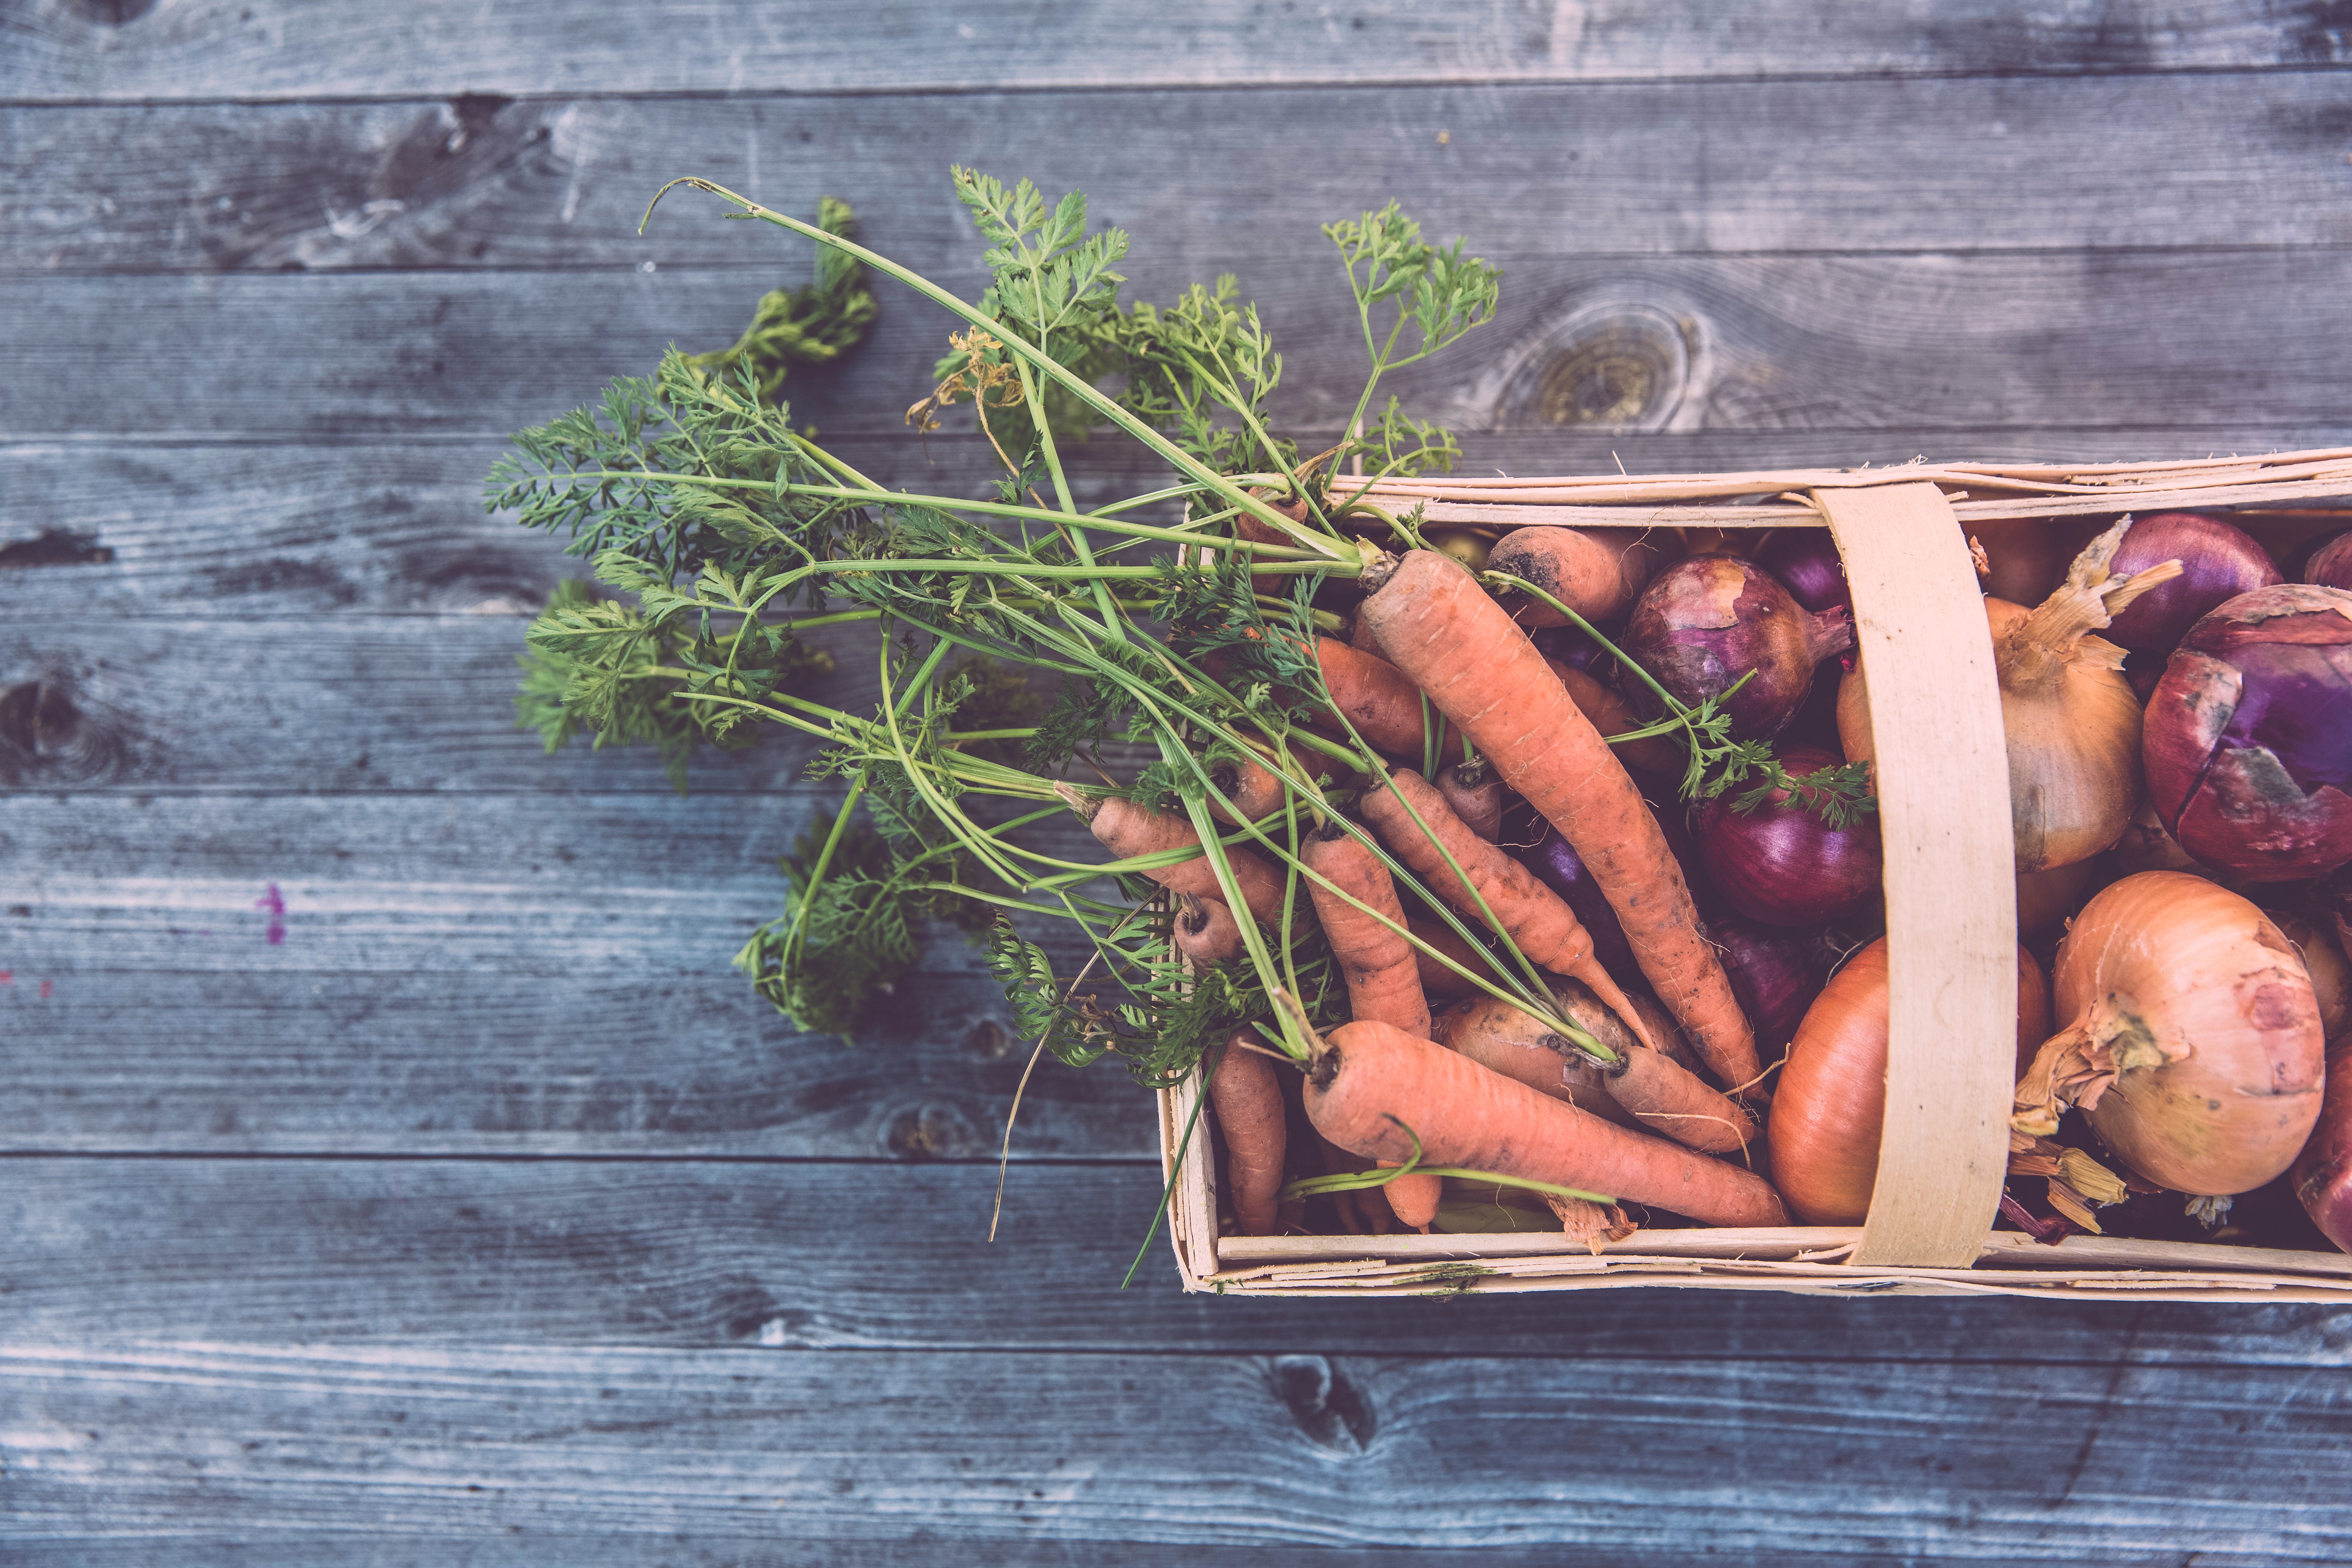
flower, food, produce, vegetable, basket, still life, onion, carrot, painting, art